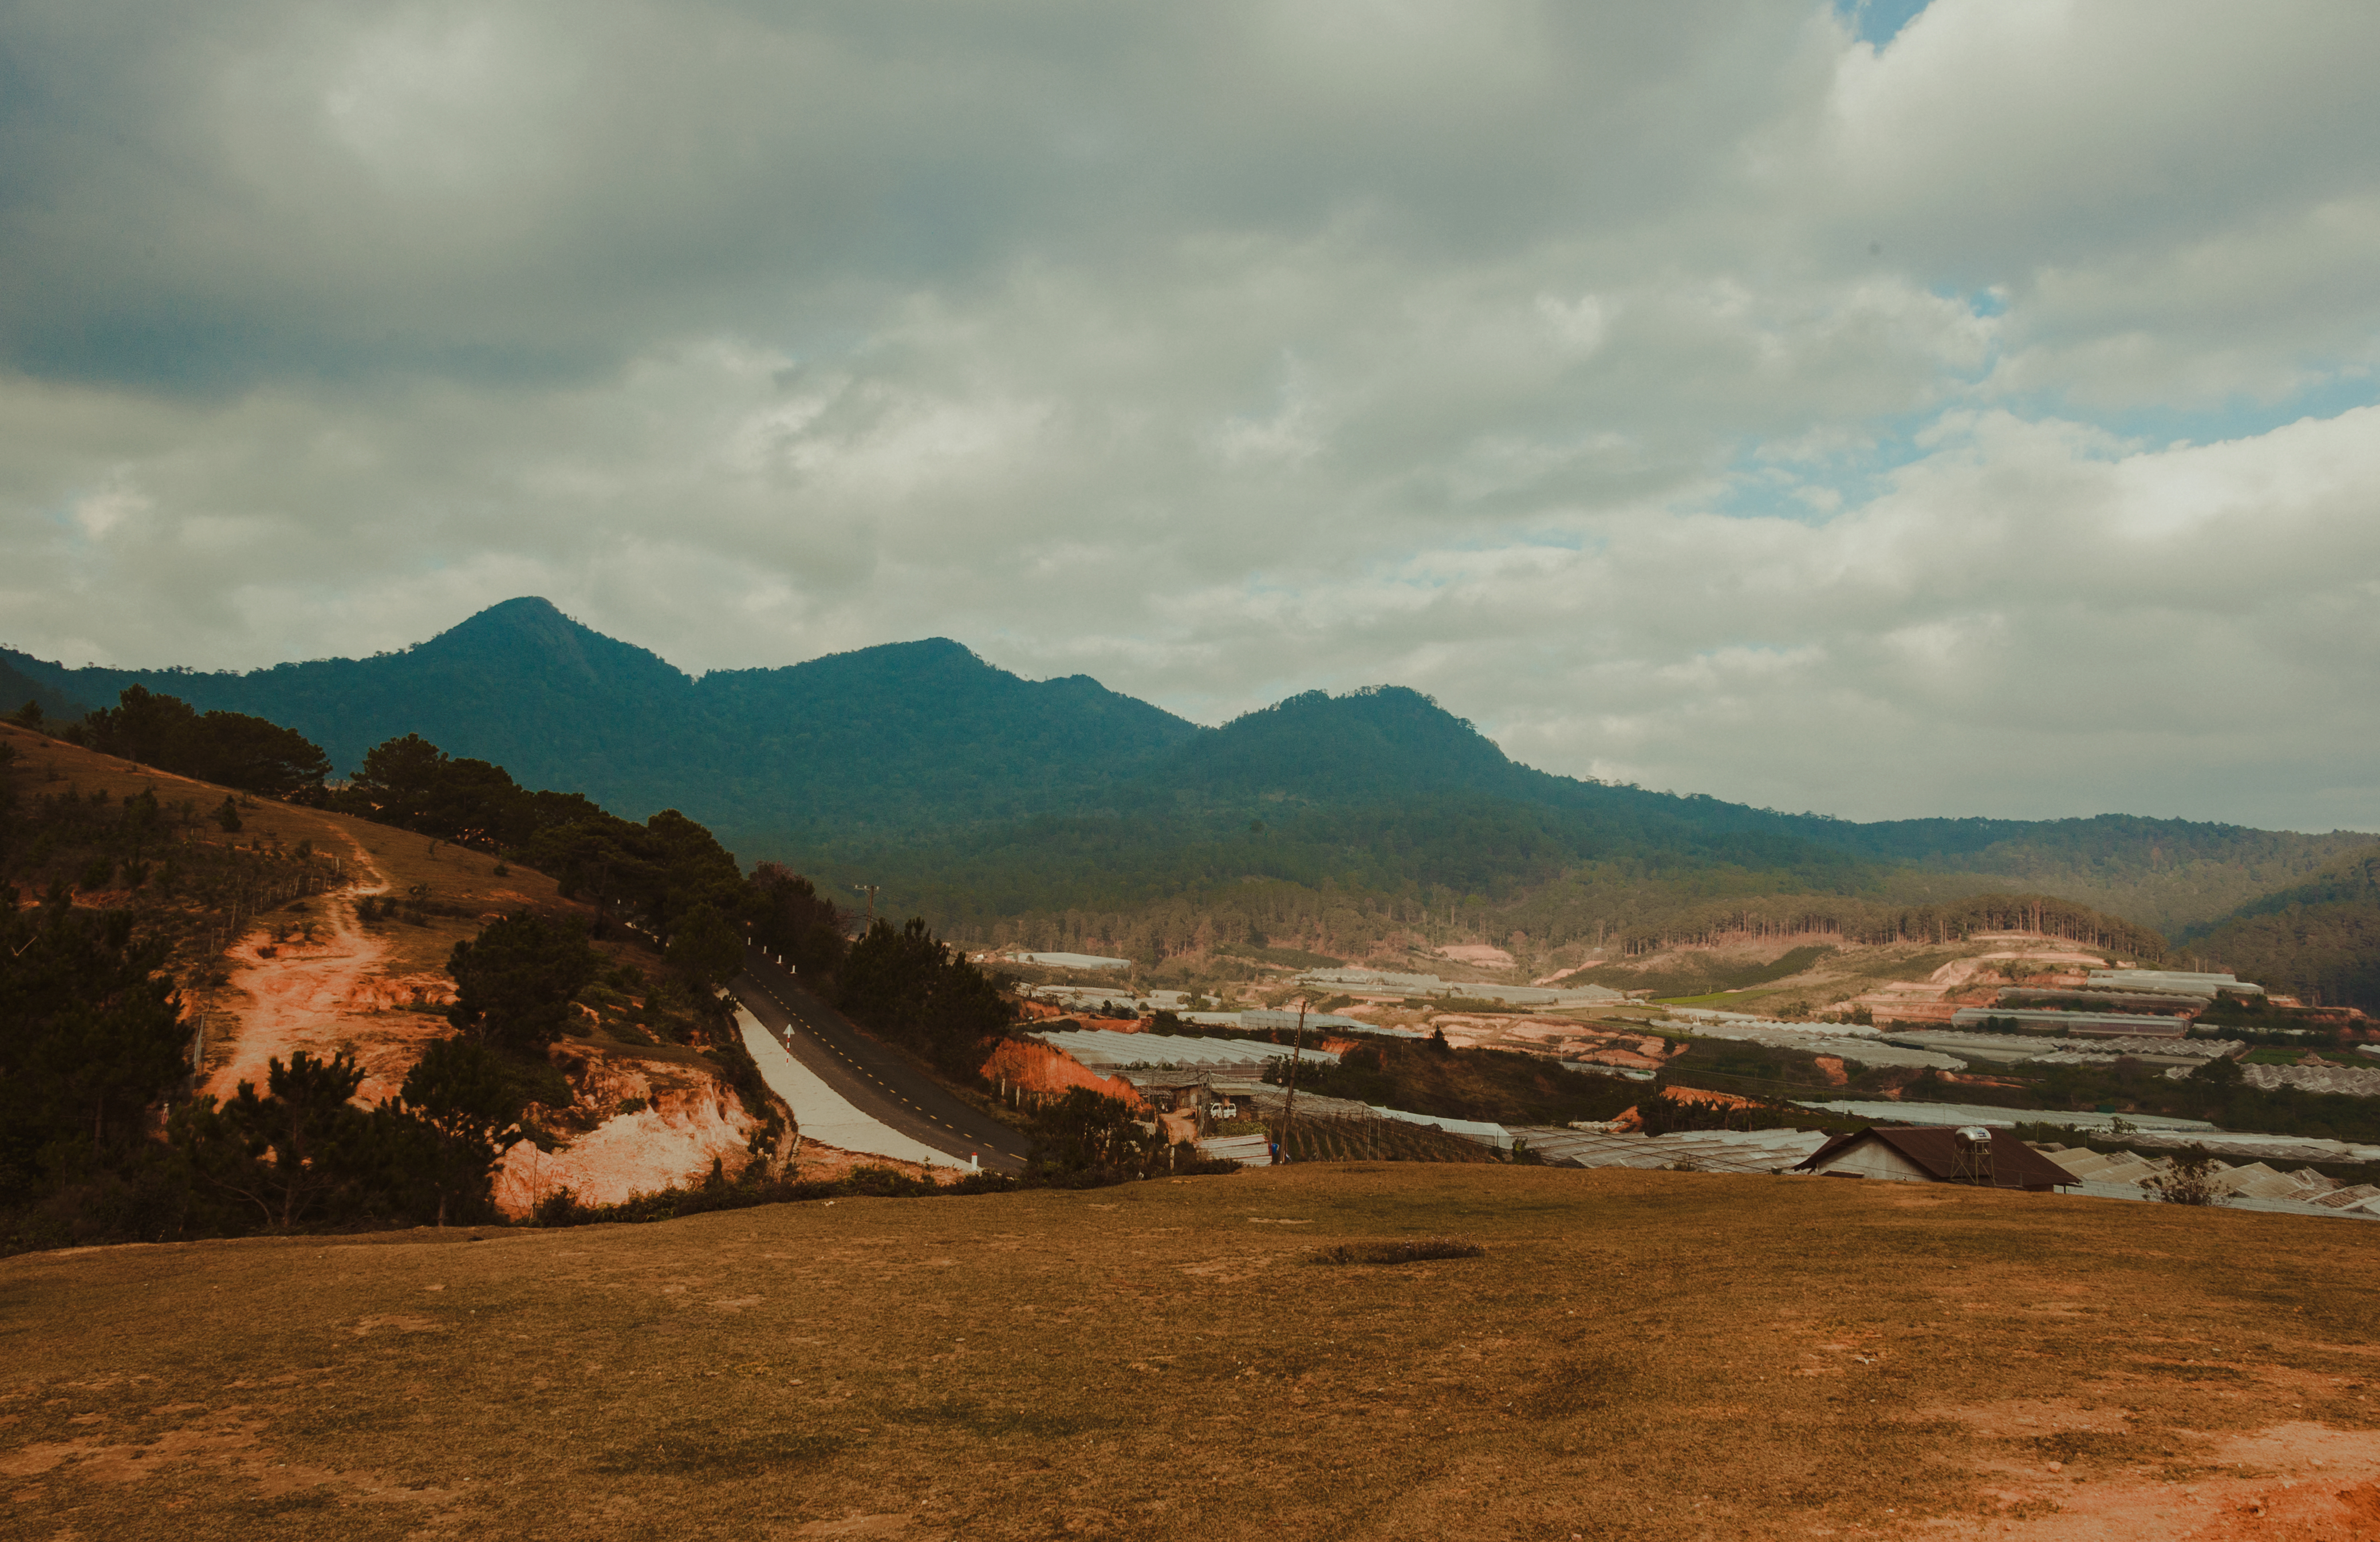
sky, cloud, mountainous landforms, highland, mountain, hill, rural area, meteorological phenomenon, fell, tree, hill station, road, landscape, plateau, sunlight, ridge, ecoregion, valley, mountain range, horizon, loch, plain